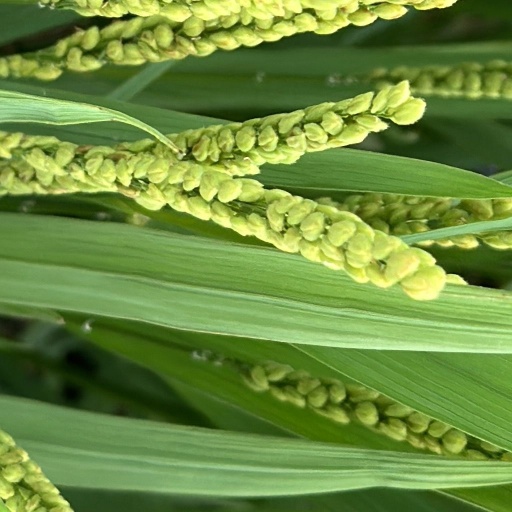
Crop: rice